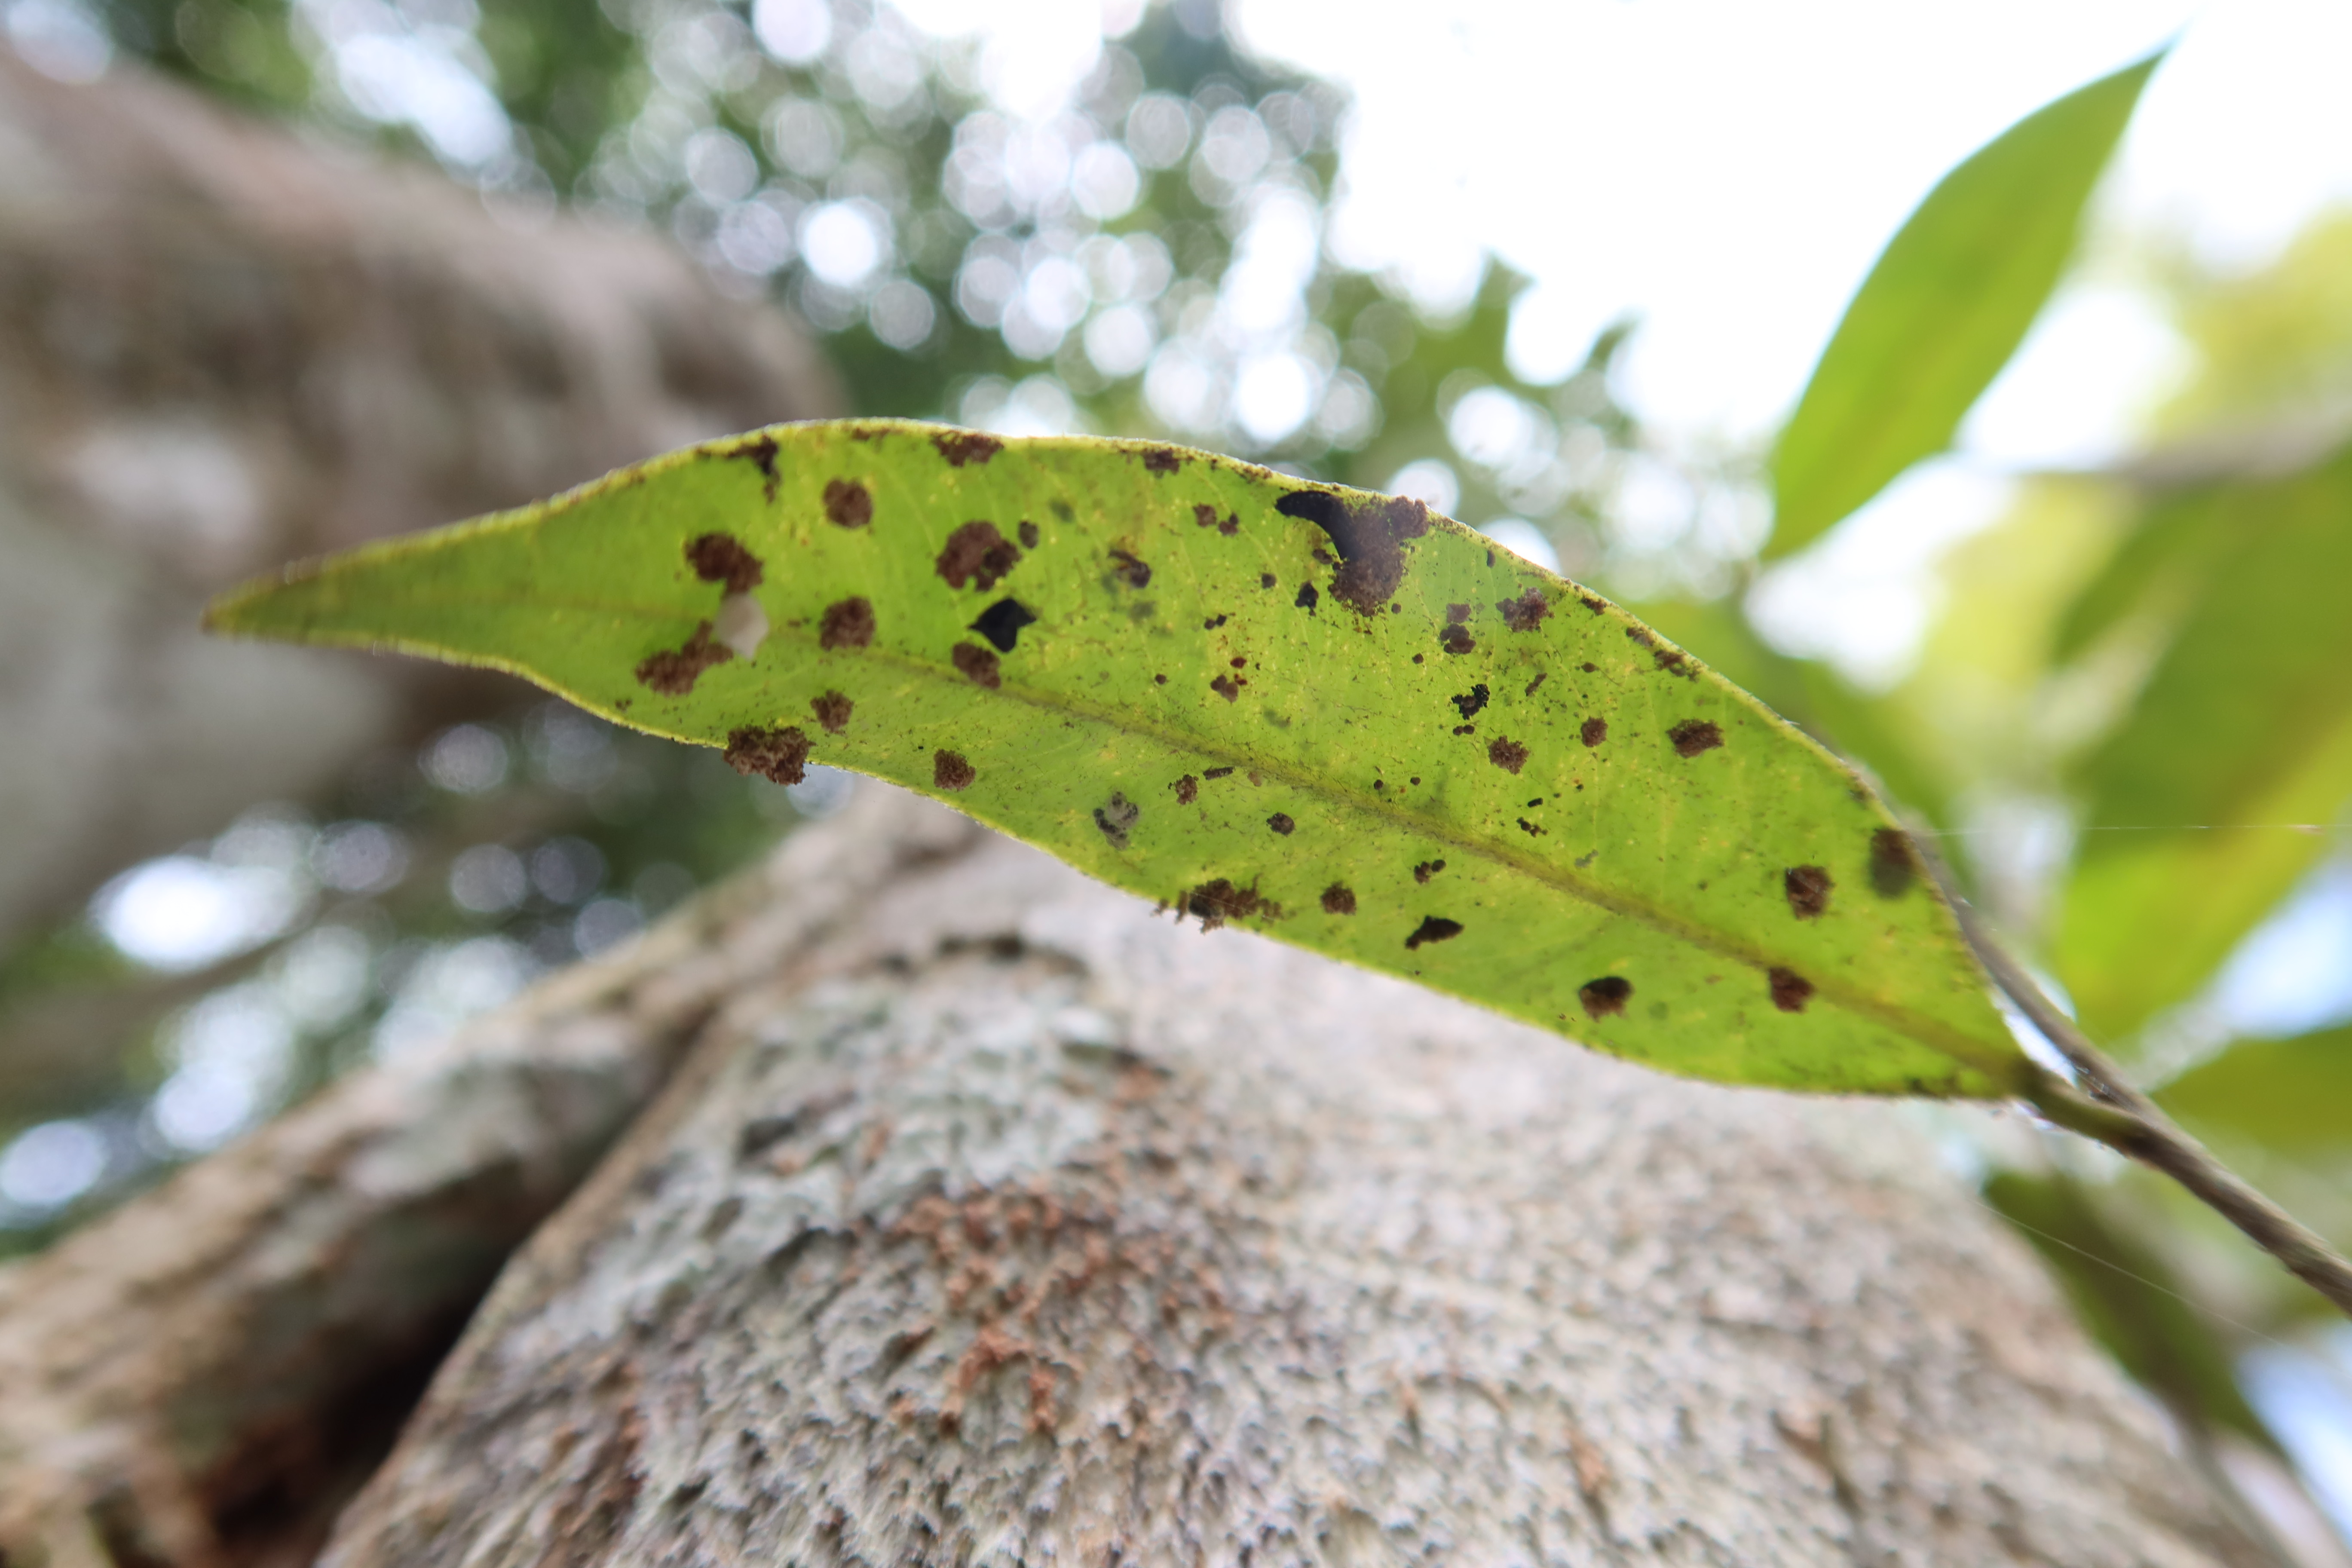
Label: Brown clumps